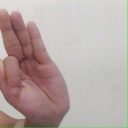
अक्षर: फ